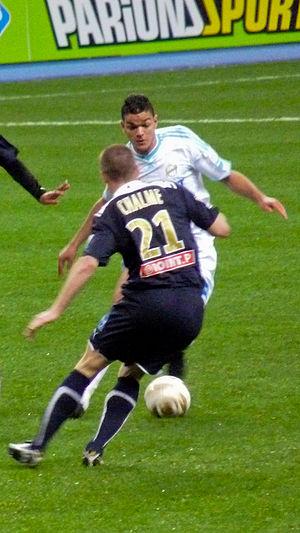
Hatem Ben Arfa, né le 7 mars 1987 à Clamart, est un footballeur international français qui évolue au poste de milieu offensif ou d'avant-centre au club du Real Valladolid.
L'Olympique de Marseille a participé à toutes les éditions de la Coupe de la Ligue.